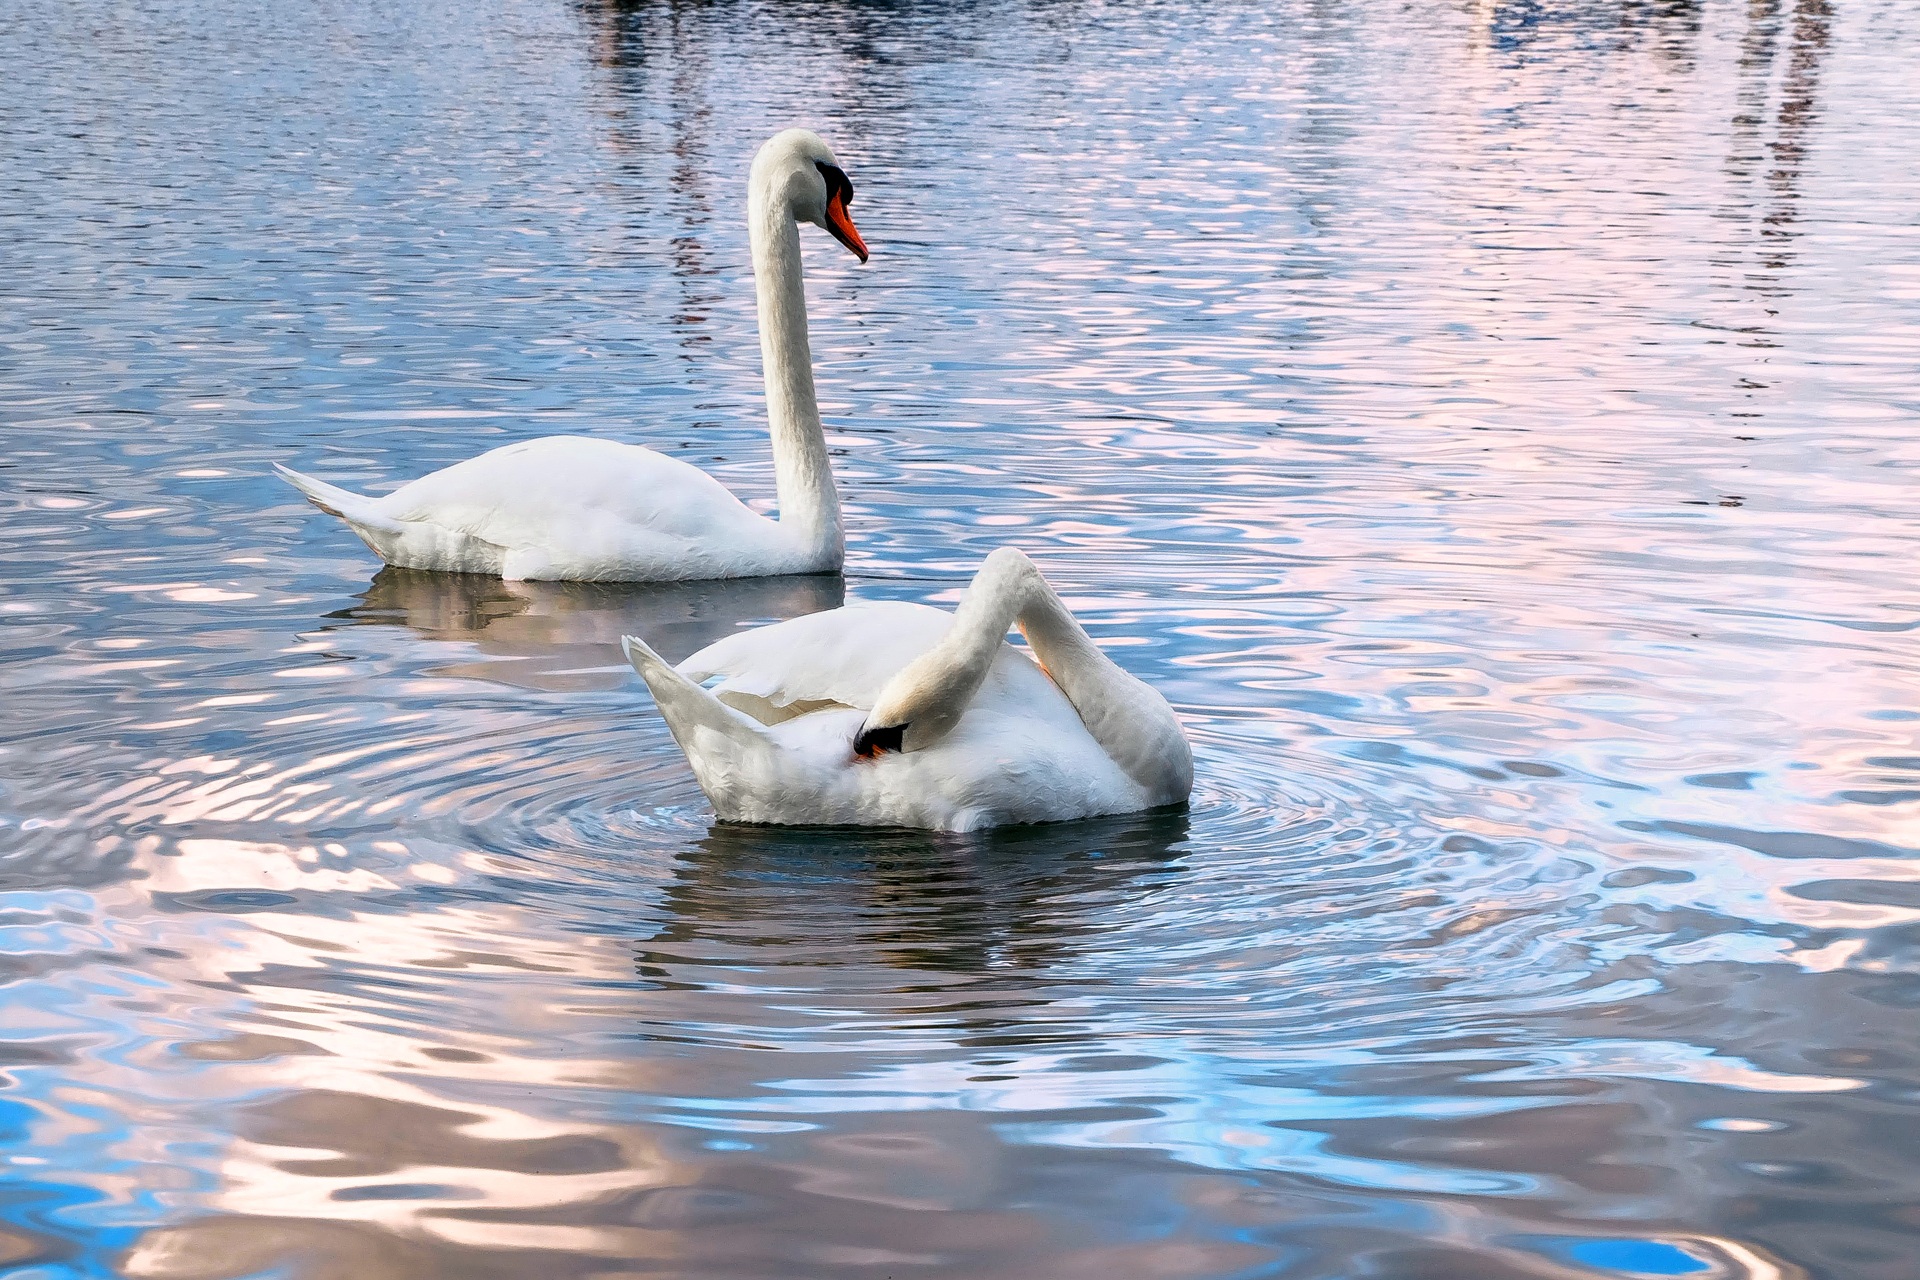
water, bird, wildlife, reflection, two, fauna, swan, swans, vertebrate, waterfowl, water bird, rhine, late autumn, ducks geese and swans